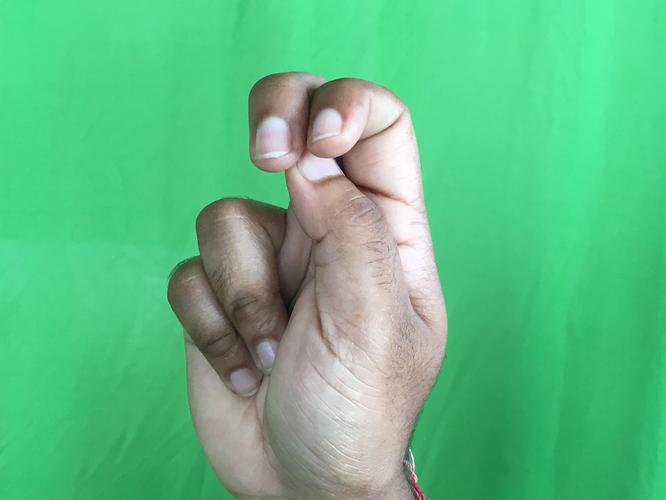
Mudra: Katakamukha_2
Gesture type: single_hand